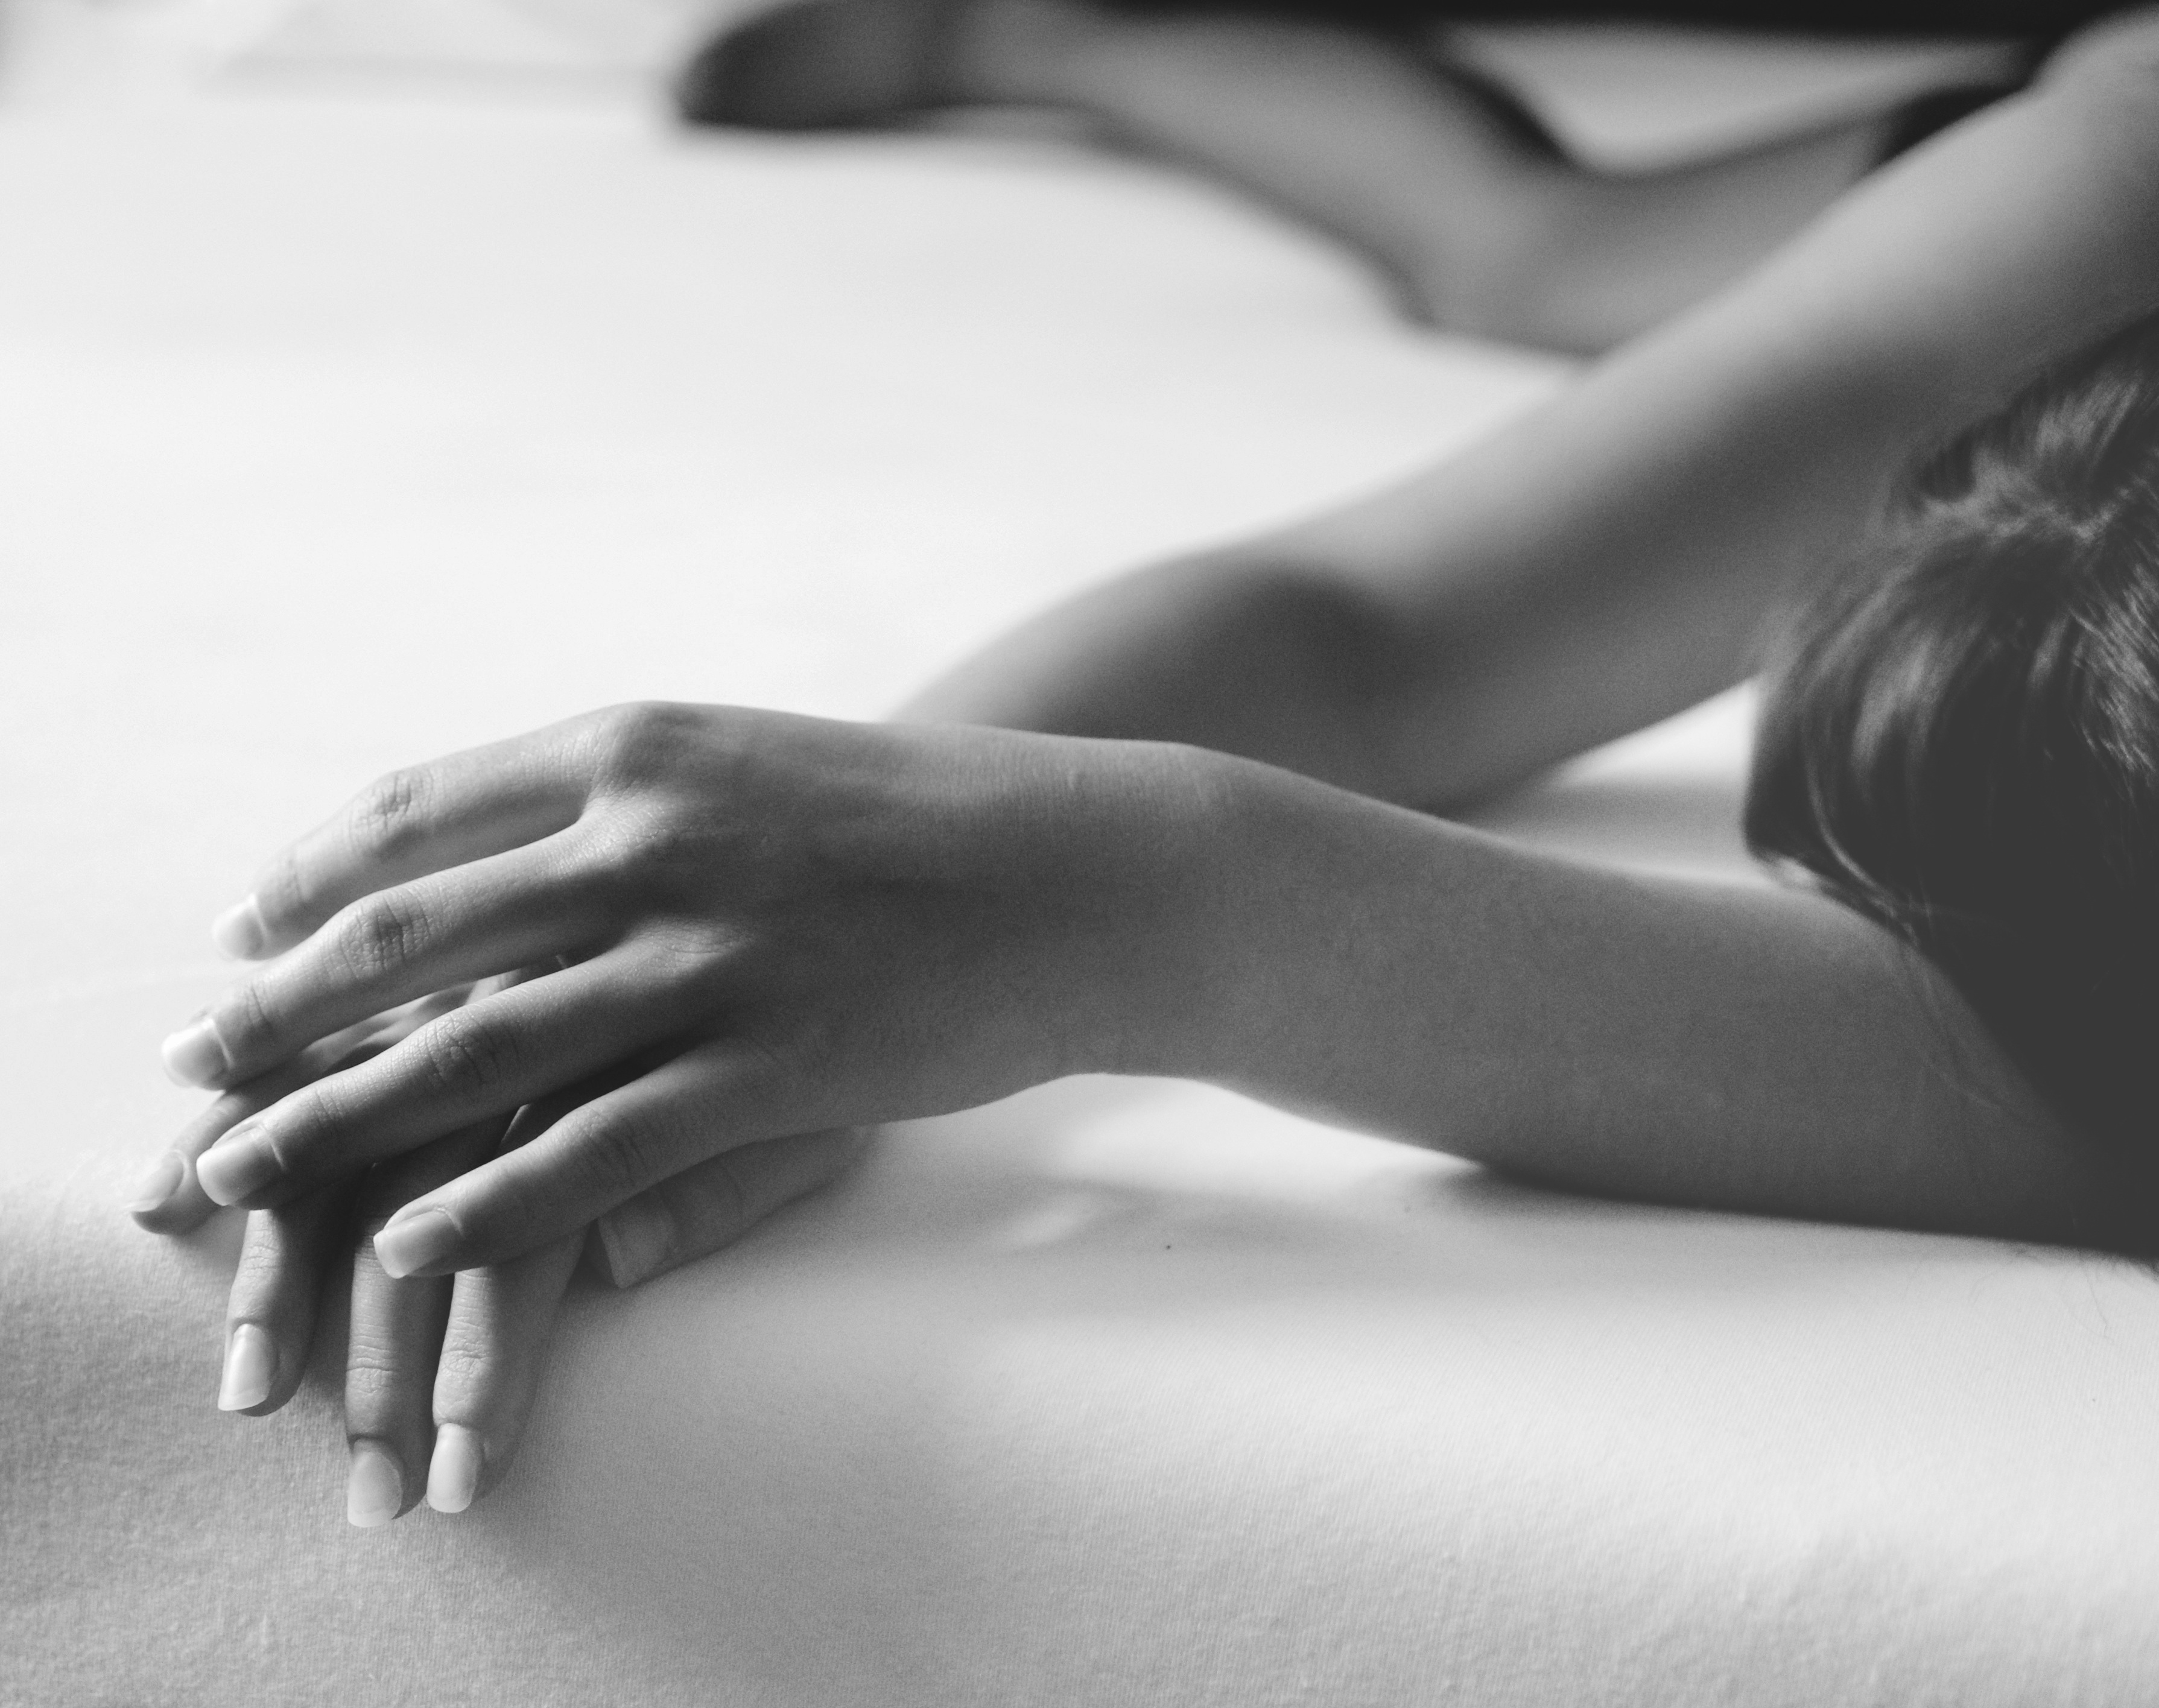
hand, black and white, woman, white, photography, leg, finger, black, monochrome, arm, close up, human body, bed, beauty, interaction, sense, monochrome photography, art model